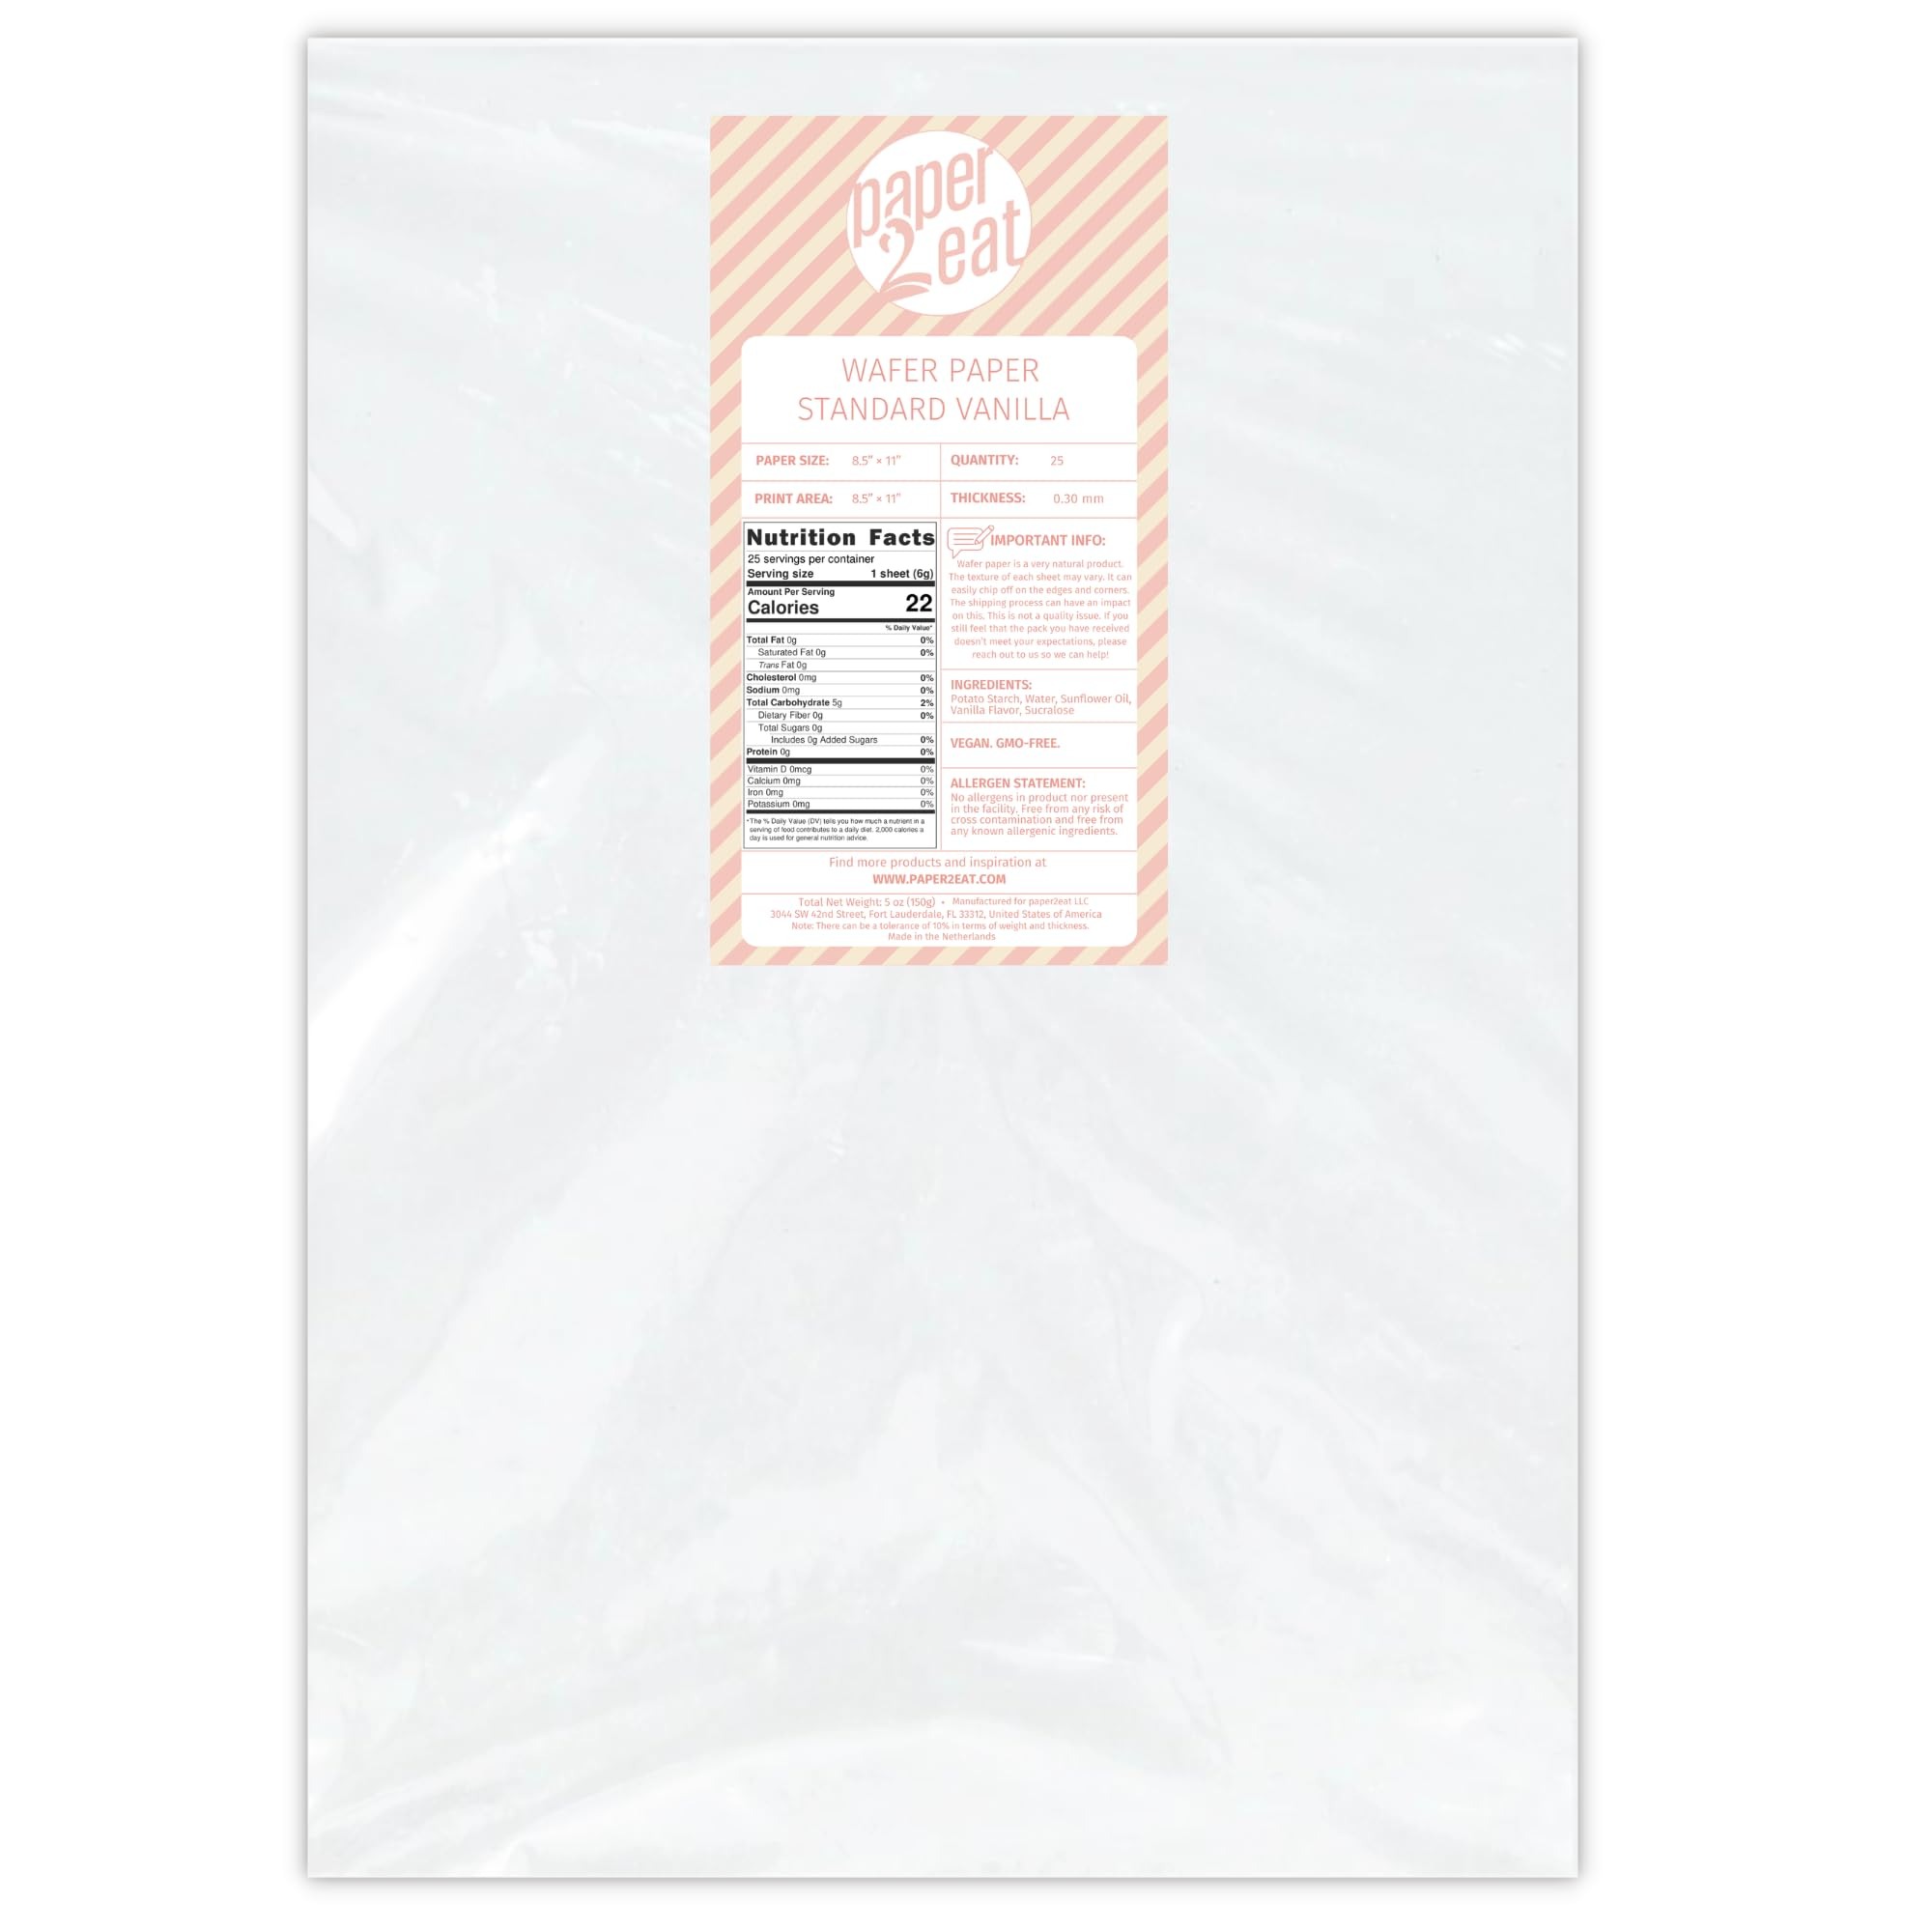
Item Name: Printable Edible Wafer Paper Sheets from paper2eat (0.30 mm - 25 sheets/Vanilla)
Bullet Point 1: 0.30 mm and 0.60 mm thickness available
Bullet Point 2: GMO-Free and Vegan
Bullet Point 3: Natural Ingredients: Potato Starch, Vegetable Oil and Water
Bullet Point 4: Specifically designed for use with edible ink printers
Bullet Point 5: Long shelf-life
Product Description: Wafer Paper is a great way to customize individual pies, cookies, muffins and dry cakes at an very affordable price. It is not sweet at all due to its very simple ingredients. It has a very own texture typical for Wafer Paper. It is slightly transparent and prints may appear to be marbled. The Premium version which has a thickness of 0.60 mm is less transparent and more solid than the Standard version which has a thickness of 0.27 mm. It is a very dry edible paper and therefore is ideal to print edible menus, edible placeholders and many other things. Bakeries often use our Wafer Paper to add their edible logo to their bread to give it a professional finish. paper2eat Wafer Paper has specifically been designed to be used in edible ink printers. However, it can certainly also be used to cut out edible shapes to decorate pastries and much more.
Value: 1.0
Unit: Count

Price: 19.99